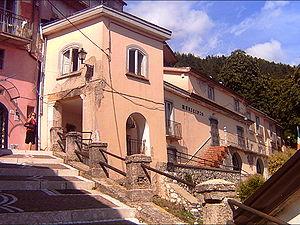
San Gregorio Matese est une commune italienne de la province de Caserte dans la région Campanie en Italie.